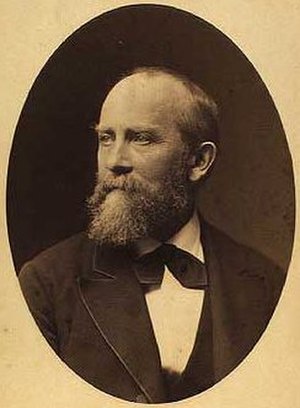
Frederik Vermehren
Frederik Vermehren